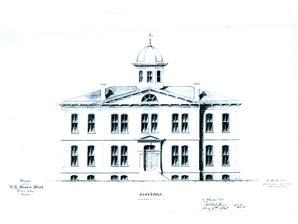
Building: The Dalles Mint
Country: United States of America
Year built: 1869
Building in Oregon, US The Dalles Mint Original design for the building Location in The Dalles, Oregon General information Location The Dalles, Oregon Address 710 E. Second Street The Dalles, Oregon Country US Coordinates 45°35′54″N 121°10′36″W / 45.598431°N 121.176716°W / 45.598431; -121.176716 Construction started 1869 Cost $105,000 Owner The Mint LLC Height 35 ft (11 m) Dimensions Diameter 50 ft × 60 ft (15 m × 18 m) Technical details Floor count 1 The Dalles Mint was to be a branch of the United States Mint in The Dalles in Oregon . Partially constructed in 1869, the planned two-story structure was never completed and the mint was never put into operation. Located in the downtown area of the city, the building was given to the state before it was sold to the public. The Mint building was most recently home to the Erin Glenn Winery. History In 1860, gold was discovered in Idaho , and this along with a gold rush in Eastern Oregon created a need for a mint in the Pacific Northwest . Although the American Civil War was underway, 80,000 prospectors headed for the gold fields in 1862. Raw gold dust was used as currency in The Dalles because gold had to be shipped to the San Francisco Mint for processing. Demand grew for a mint closer to the mines. Oregon U.S. Senator James W. Nesmith introduced an unsuccessful bill in 1862 to create a mint in Portland, Oregon . On July 4, 1864, Congress passed a bill to authorize a new branch of the mint at The Dalles (then known as Dalles City) for minting gold and silver coins. The next year another bill unsuccessfully attempted to change the location for the mint to Portland. William Logan was appointed as superintendent of the planned mint, but he died in the shipwreck of the S.S. Brother Jonathan en route to The Dalles. Mary Laughlin donated a block of land on June 6, 1865, as a site for the mint and in 1869, construction finally began with Harvey A. Hogue as the superintendent of construction. However, the project was repeatedly delayed, and as the gold rushes waned and the Central Pacific Railroad opened, the mint become obsolete before the building could be completed and the minting equipment could be installed. The basement and first floor were completed in 1869, but in 1870 the construction was suspended, and officially abandoned in 1873. A fire destroyed much of the city in 1871, but the fact the mint was in the middle of the city block served as a firebreak and helped stop the fire. In 1875, the federal government gave the structure to the State of Oregon, who in turn sold it to private interests in 1889. By 1940, the building was being used by the Columbia Warehouse Company. A fire in 1943 damaged the mint building, which in 1947 was repaired. The structure was also owned by Ralph's Transfer & Storage Co. before becoming the home of the Erin Glenn Winery in 2007 after a $1.5 million renovation. Structure The single story, 35-foot (11 m) high granite building also has a basement. The building has a flat roof, with arched windows. Stone for the building was quarried from Mill Creek and shipped by wagon to the site. The building measured 50 feet (15 m) by 60 feet (18 m) and cost $105,000. Built in the center of the block, the original plans called for a two-storey building to be 90 feet (27 m) by 51 feet (16 m). A concrete block section was later added to the north side of the original structure. The building is eligible for the National Register of Historic Places (NRHP), but is just outside the NRHP-listed The Dalles Commercial Historic District . See also National Register of Historic Places listings in Wasco County, Oregon Carson City Mint References